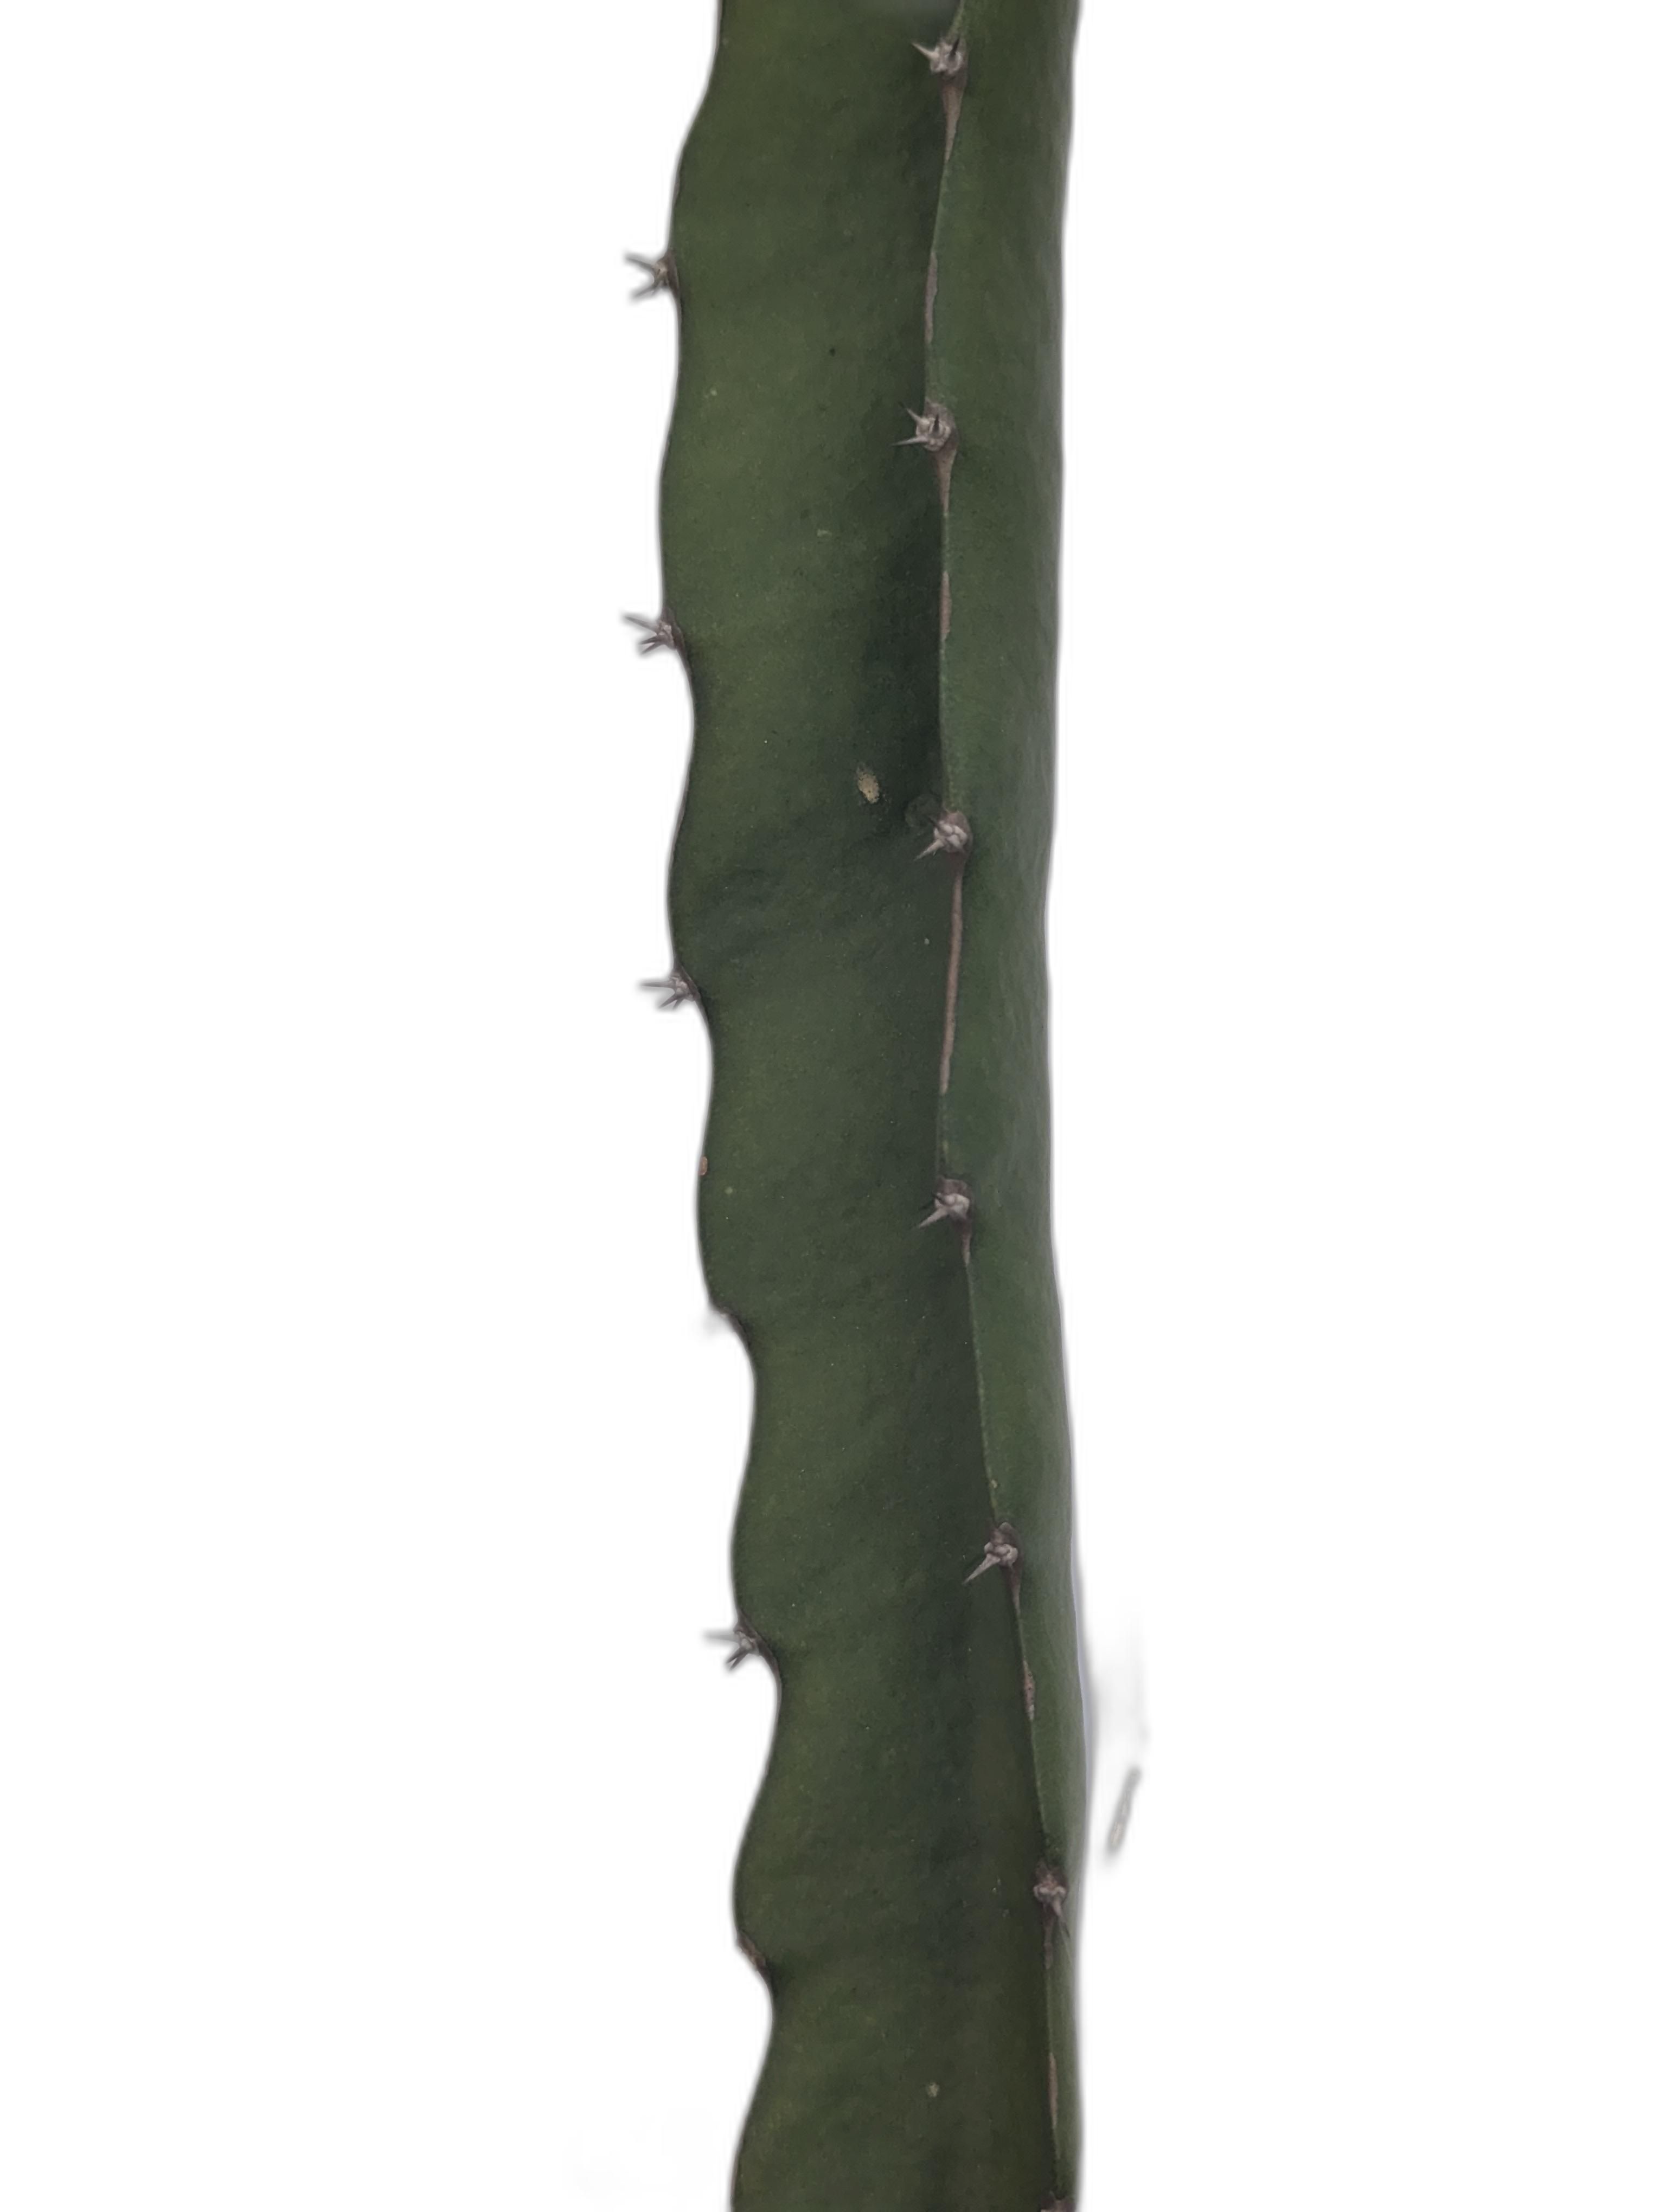
Label: Good leaf